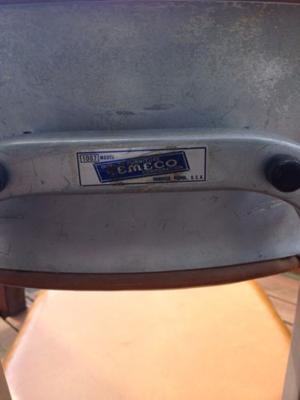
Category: chair